Ripon

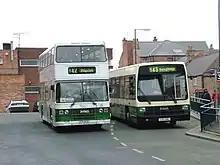
Ripon Bus Station

The market square is the site of the Ripon Obelisk, erected in 1702 by John Aislabie and designed by Nicholas Hawksmoor. It stands in height and is capped with a weathervane bearing a representation of the wakeman's horn. It is Grade I listed and reputed to be the oldest in England.